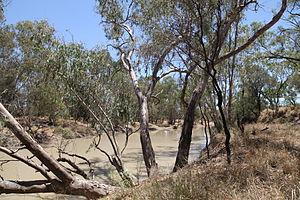
La Belyando River est une rivière du centre du Queensland, en Australie et un affluent du Burdekin.